Piedino il questurino

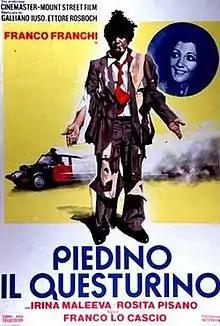

Piedino il questurino (Italian for "Littlefoot the policeman") is a 1974 criminal comedy film directed by Franco Lo Cascio and starring Franco Franchi. It is a parody of Steno's "Flatfoot".